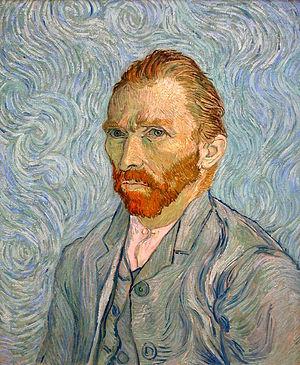
La Passion Van Gogh est un film d'animation britannico-polonais de Dorota Kobiela et Hugh Welchman, sorti en 2017. Inspiré par la vie de Vincent van Gogh, il se caractérise par un format inédit : l'animation est effectuée à partir des toiles du peintre lui-même, copiées et modifiées de manière à composer chaque image du film. Le film a été récompensé par plusieurs prix.